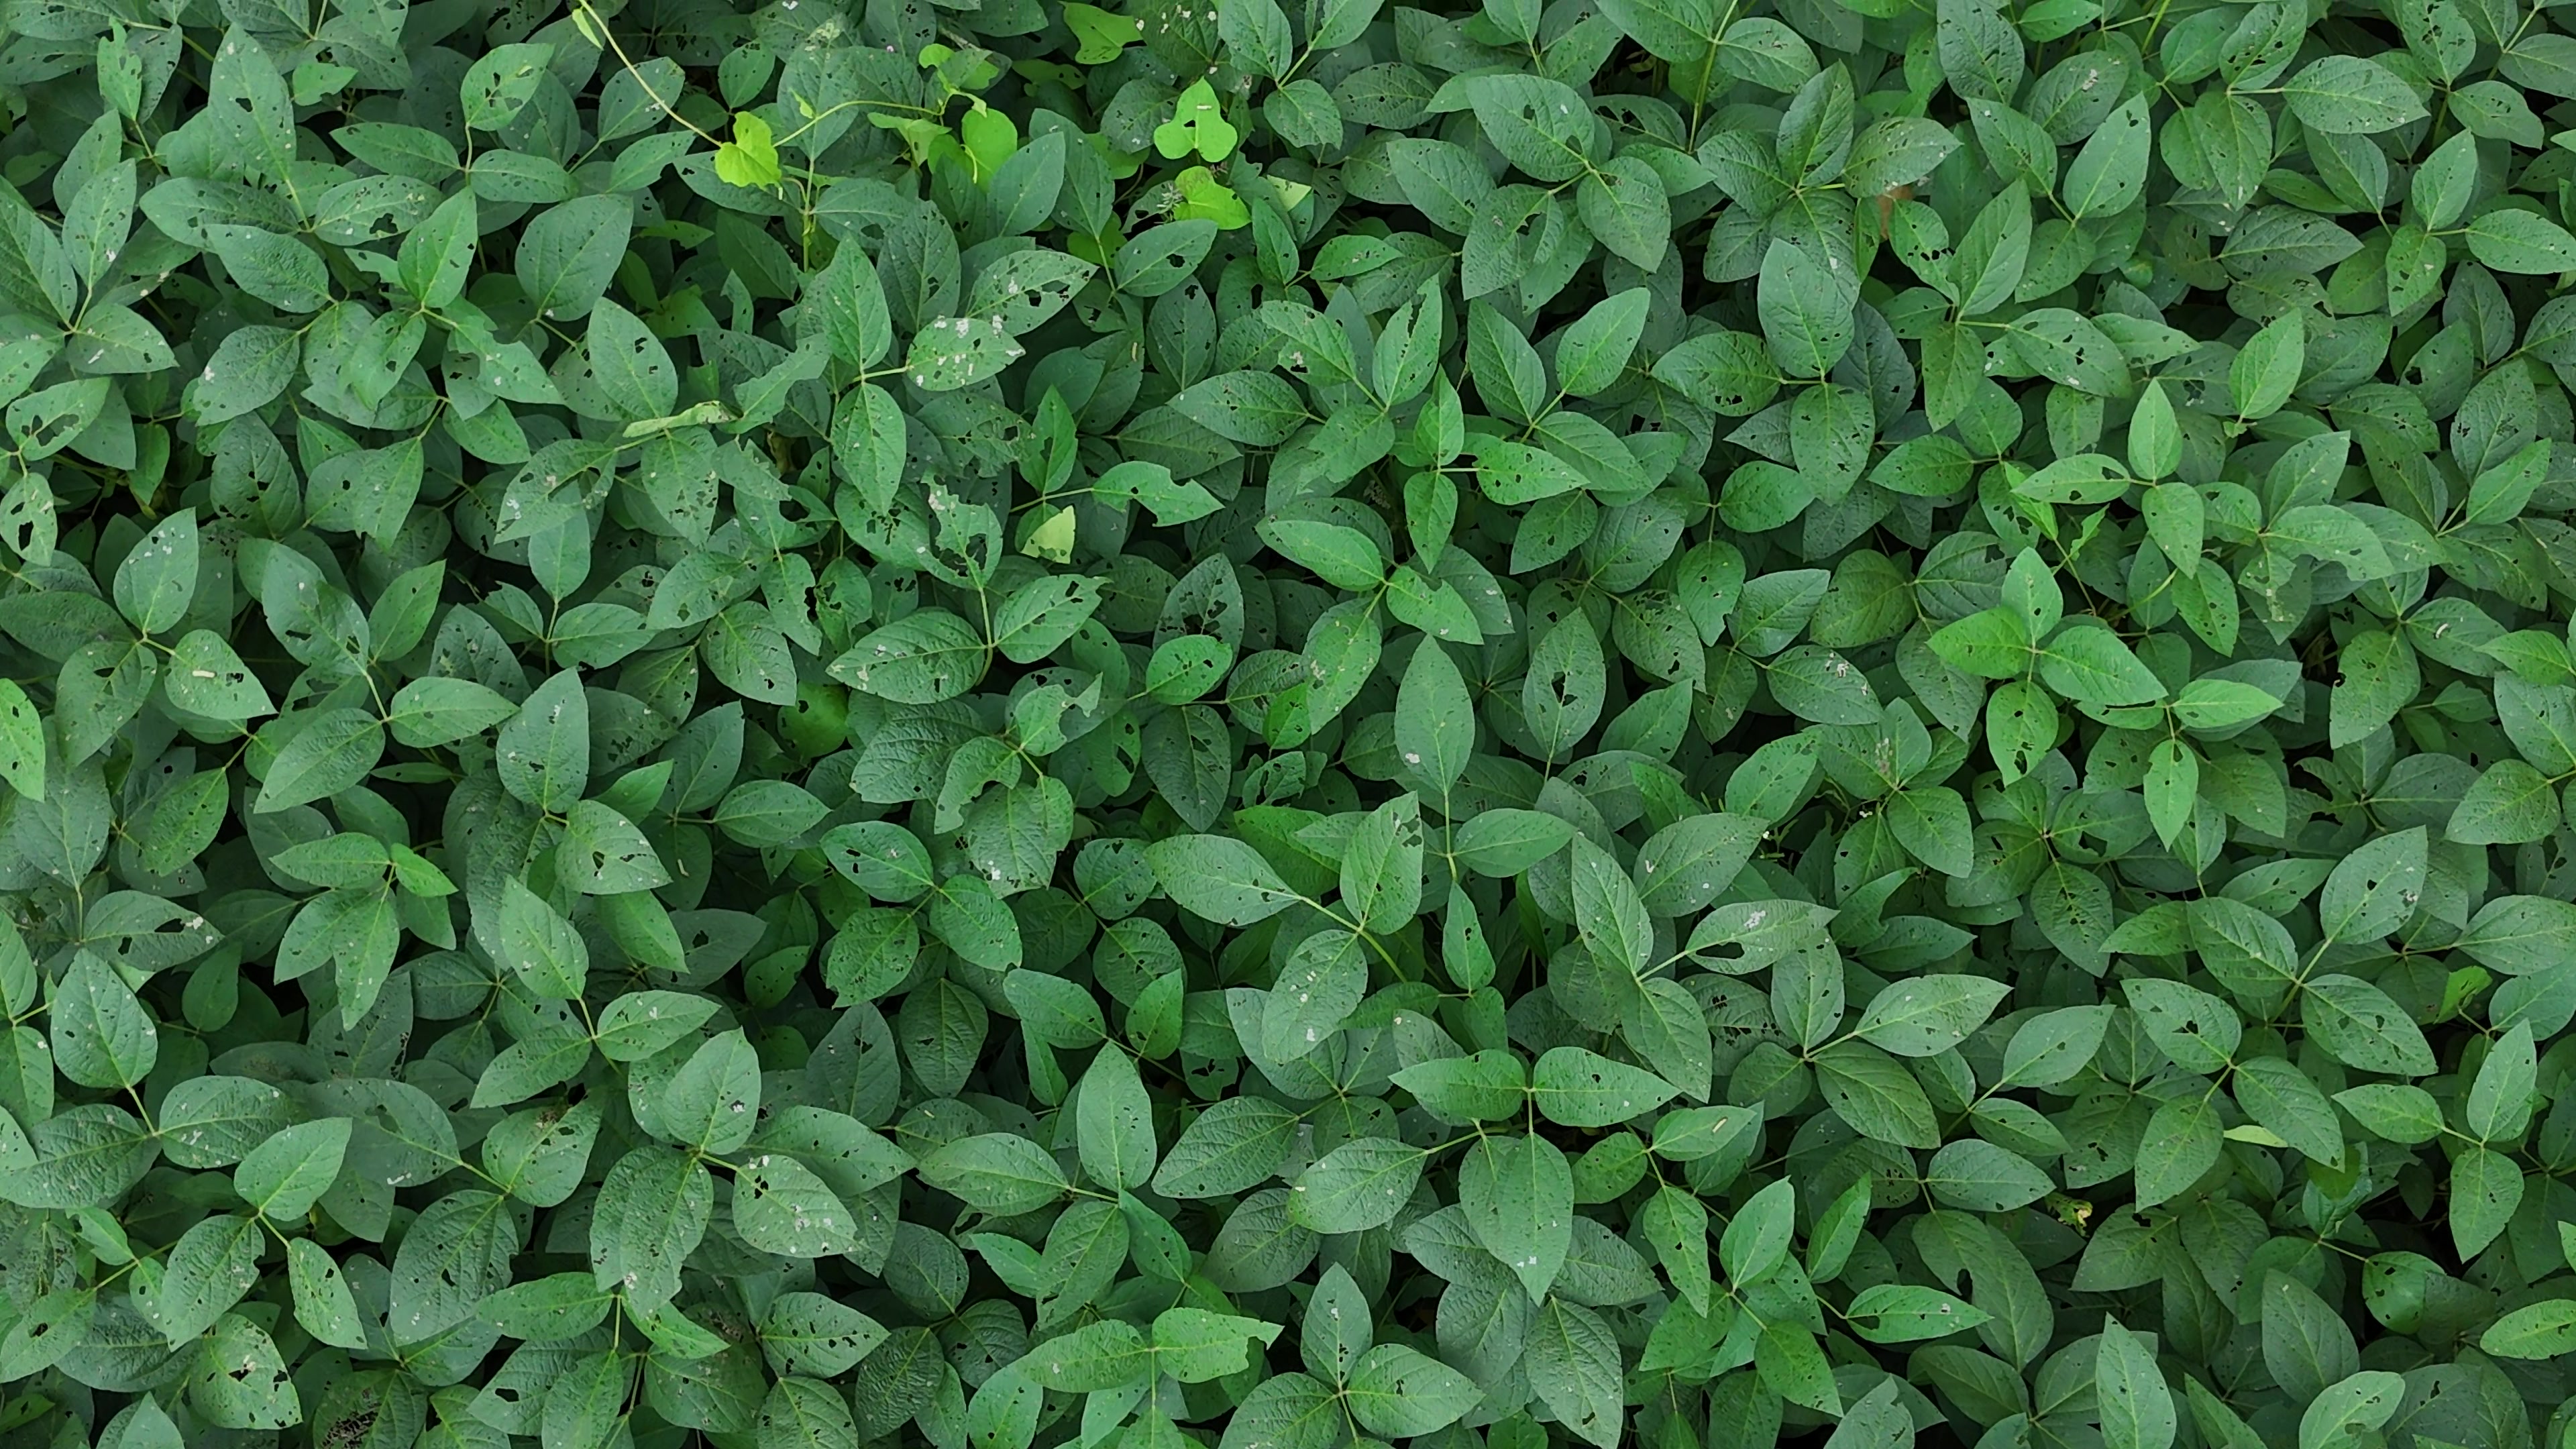
Label: Semilooper_Pest